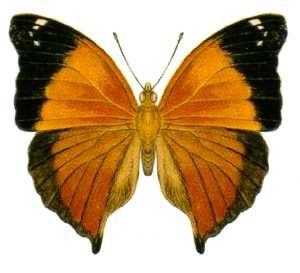
Doleschallia bisaltide est un insecte lépidoptère de la famille des Nymphalidae, de la sous-famille des Nymphalinae et du genre Doleschallia.